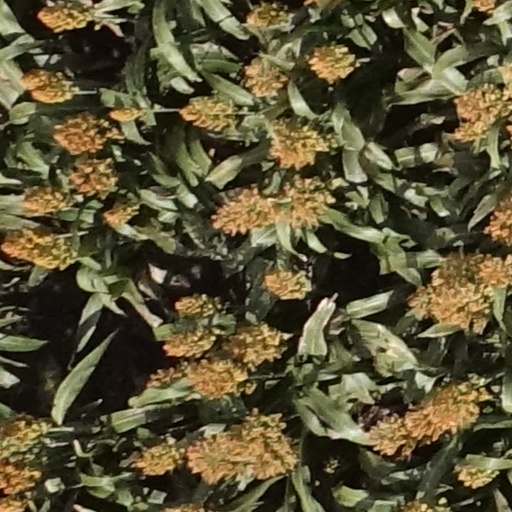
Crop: sorghum